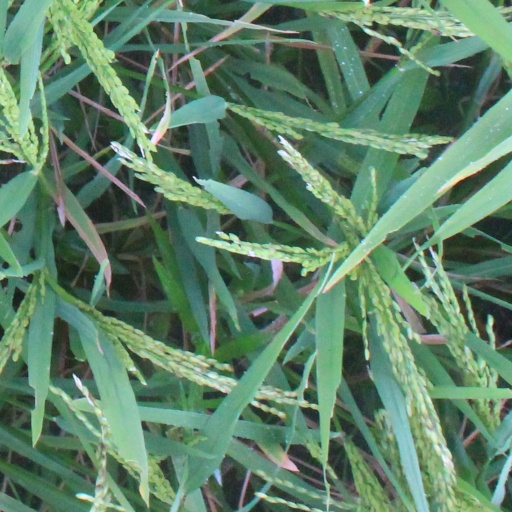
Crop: rice